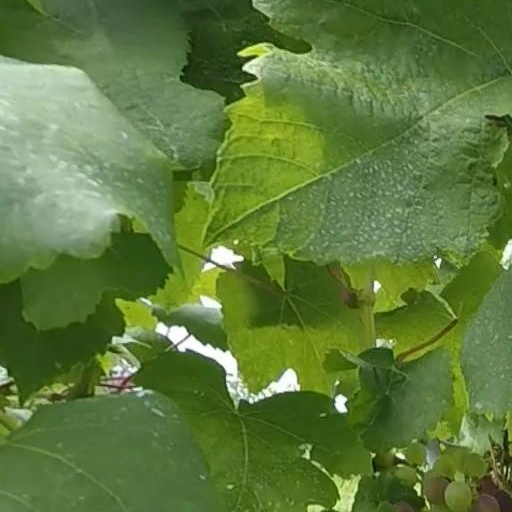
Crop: grape